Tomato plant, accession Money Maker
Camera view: tilt-top (135 deg); turntable rotation: 150 degrees
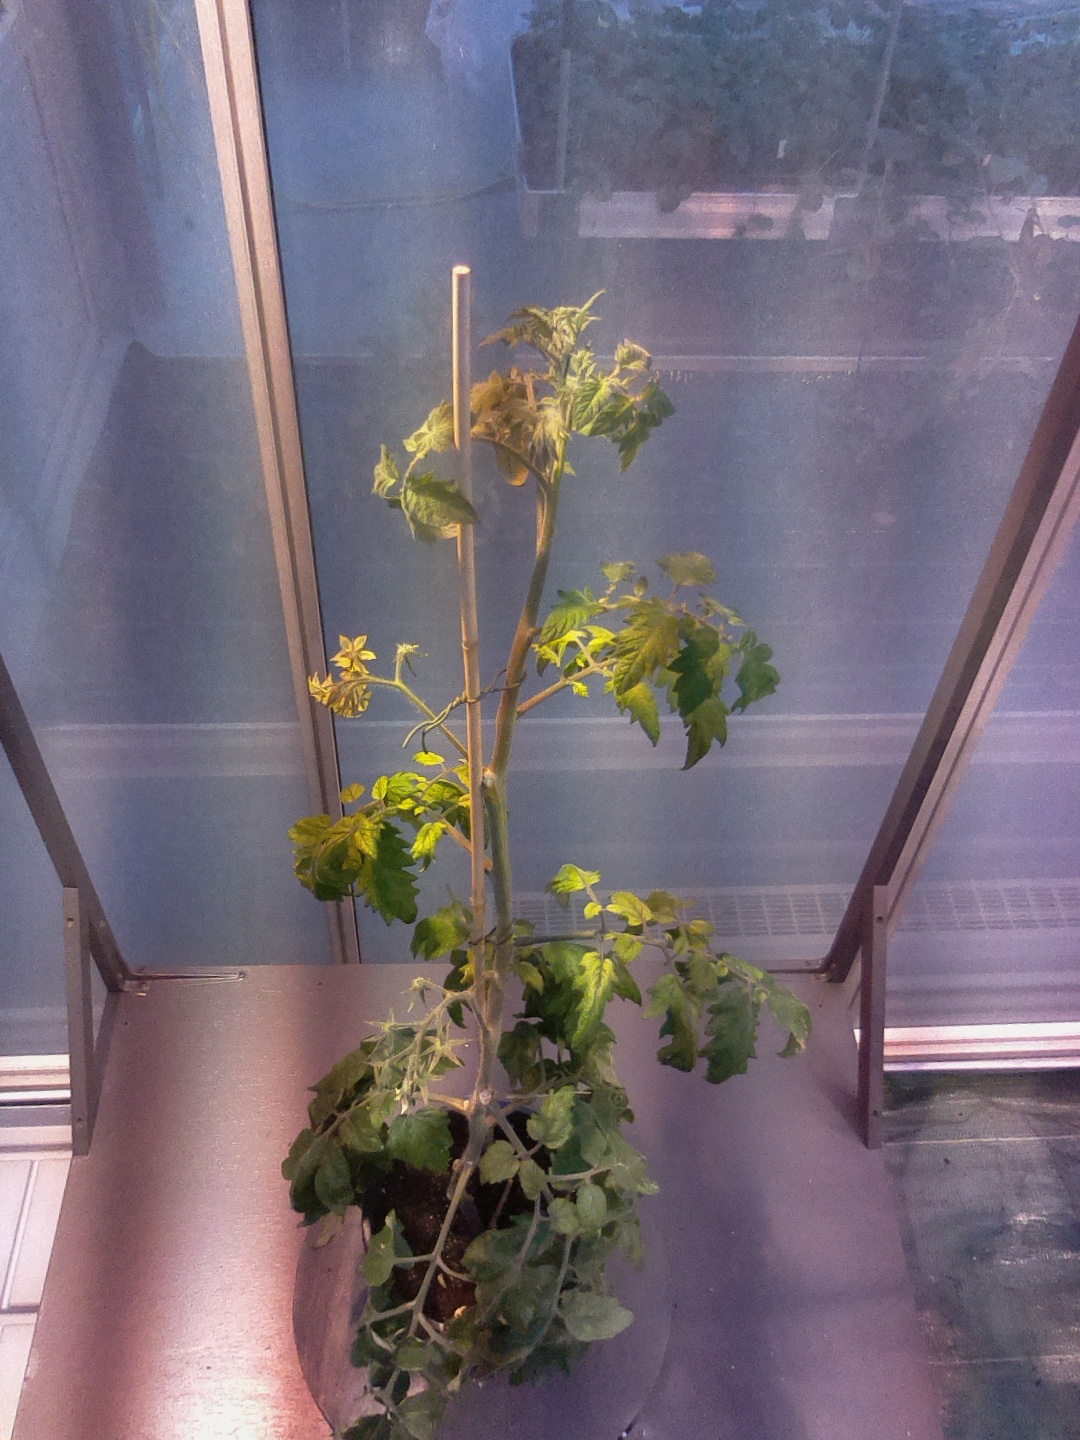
BBCH growth stage 70: Fruits at the main stem or branches visibles